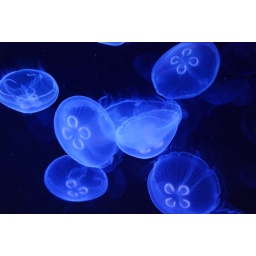
Like stars in the blue sky